Helios

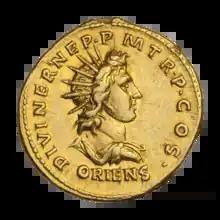
Helios on a golden coin from 117 AD.

Helios is also depicted on first century BC coins found at Halicarnassus, Syracuse in Sicily and at Zacynthus. From Pergamon originates a hymn to Helios in the style of Euripides.